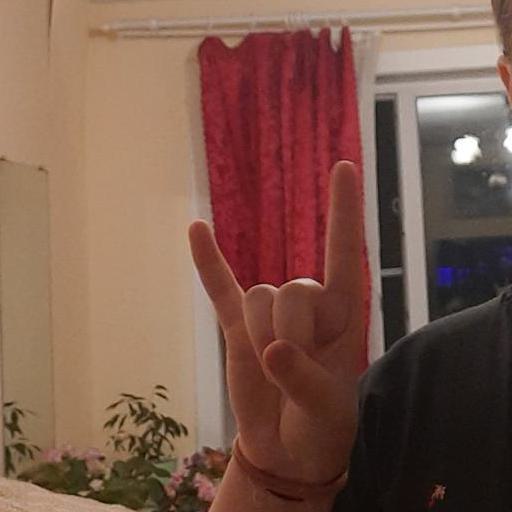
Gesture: rock